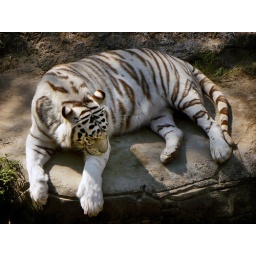
A white tiger at the Audubon Zoo in New Orleans, Louisiana